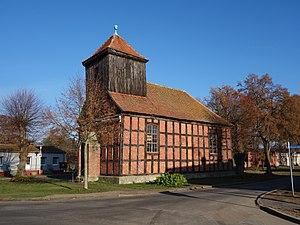
Vue du sud-ouest de l'église de Wolsier, commune de Havelaue, arrondissement Pays de la Havel, état fédéral de Brandebourg, Allemagne Object location52°